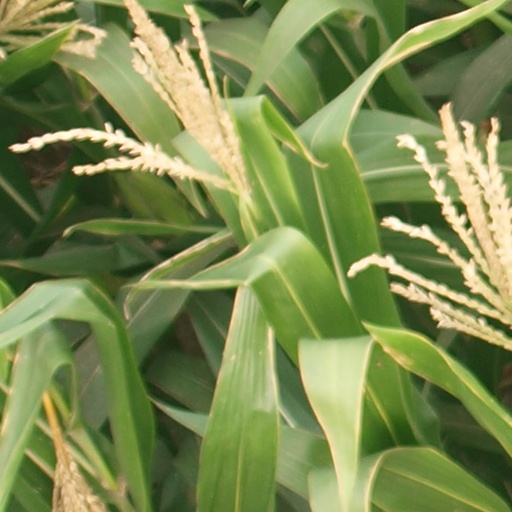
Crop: maize; corn